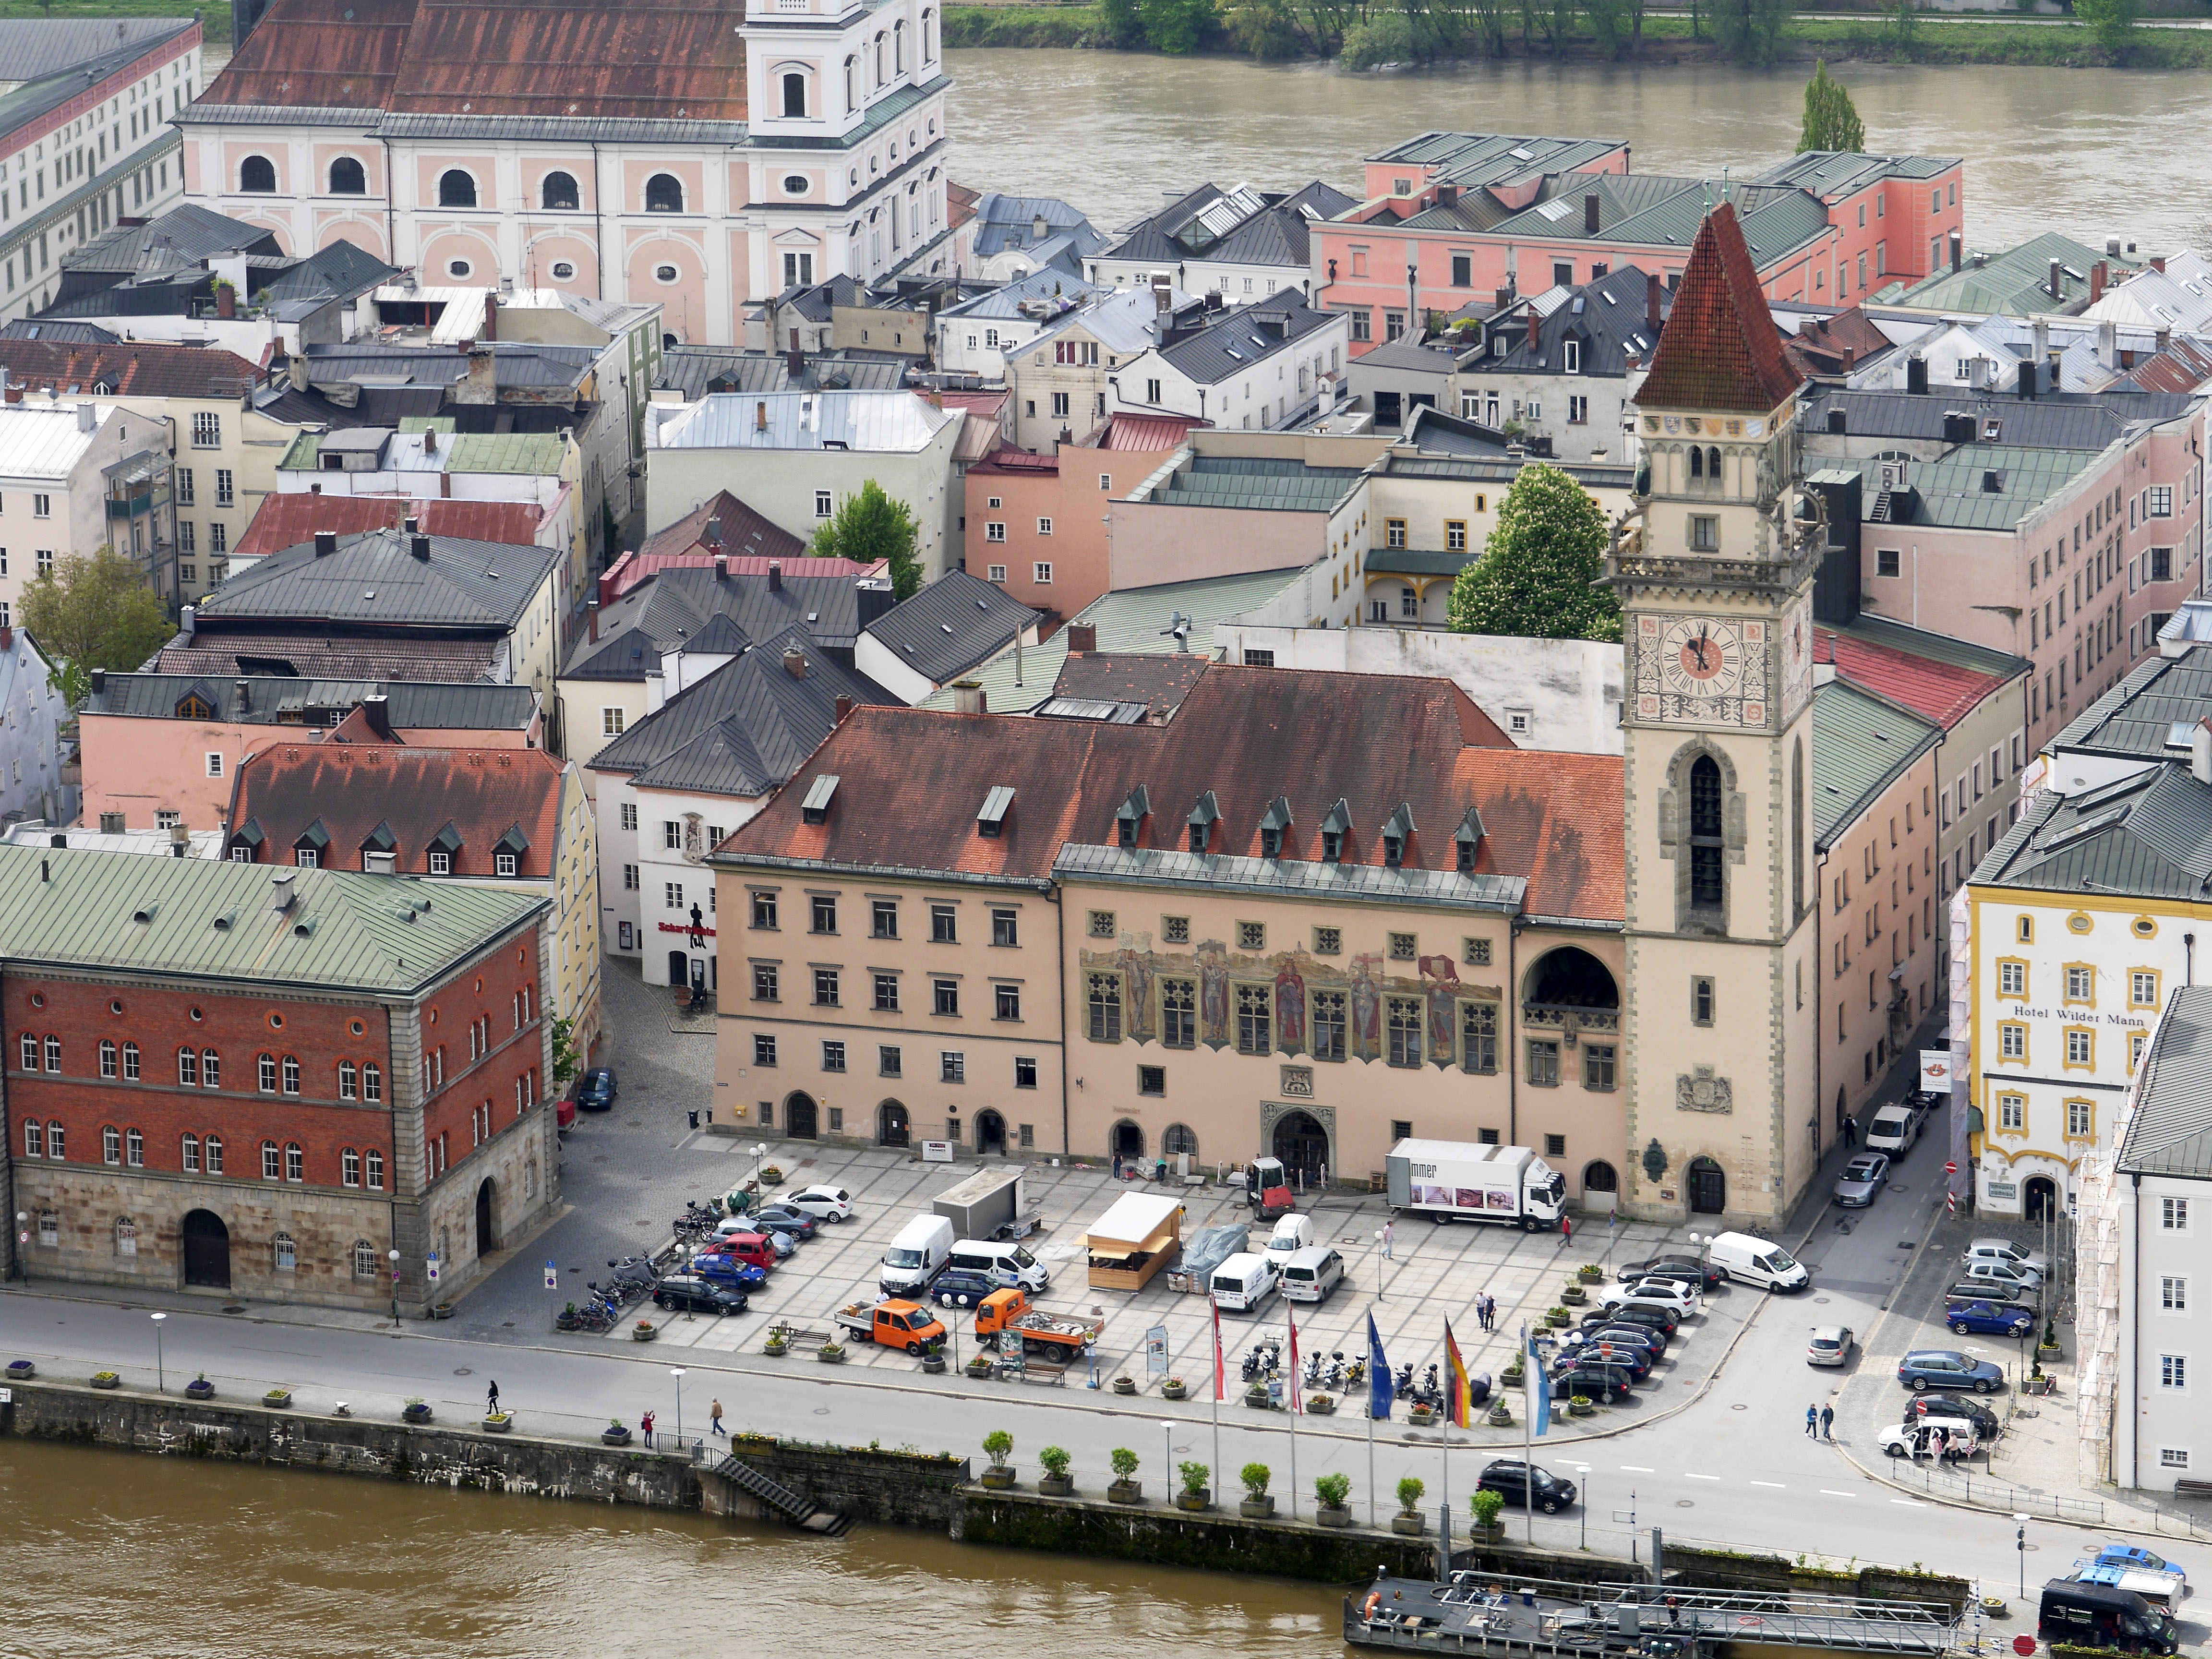
town, city, river, cityscape, vehicle, tourism, waterway, clock tower, old town, danube, town square, bavaria, inn, neighbourhood, investors, bird's eye view, town hall square, bank of the danube, aerial photography, passau, city tower, veste oberhaus, niederbayern, episcopal see, sheet roofs, geographical feature, human settlement